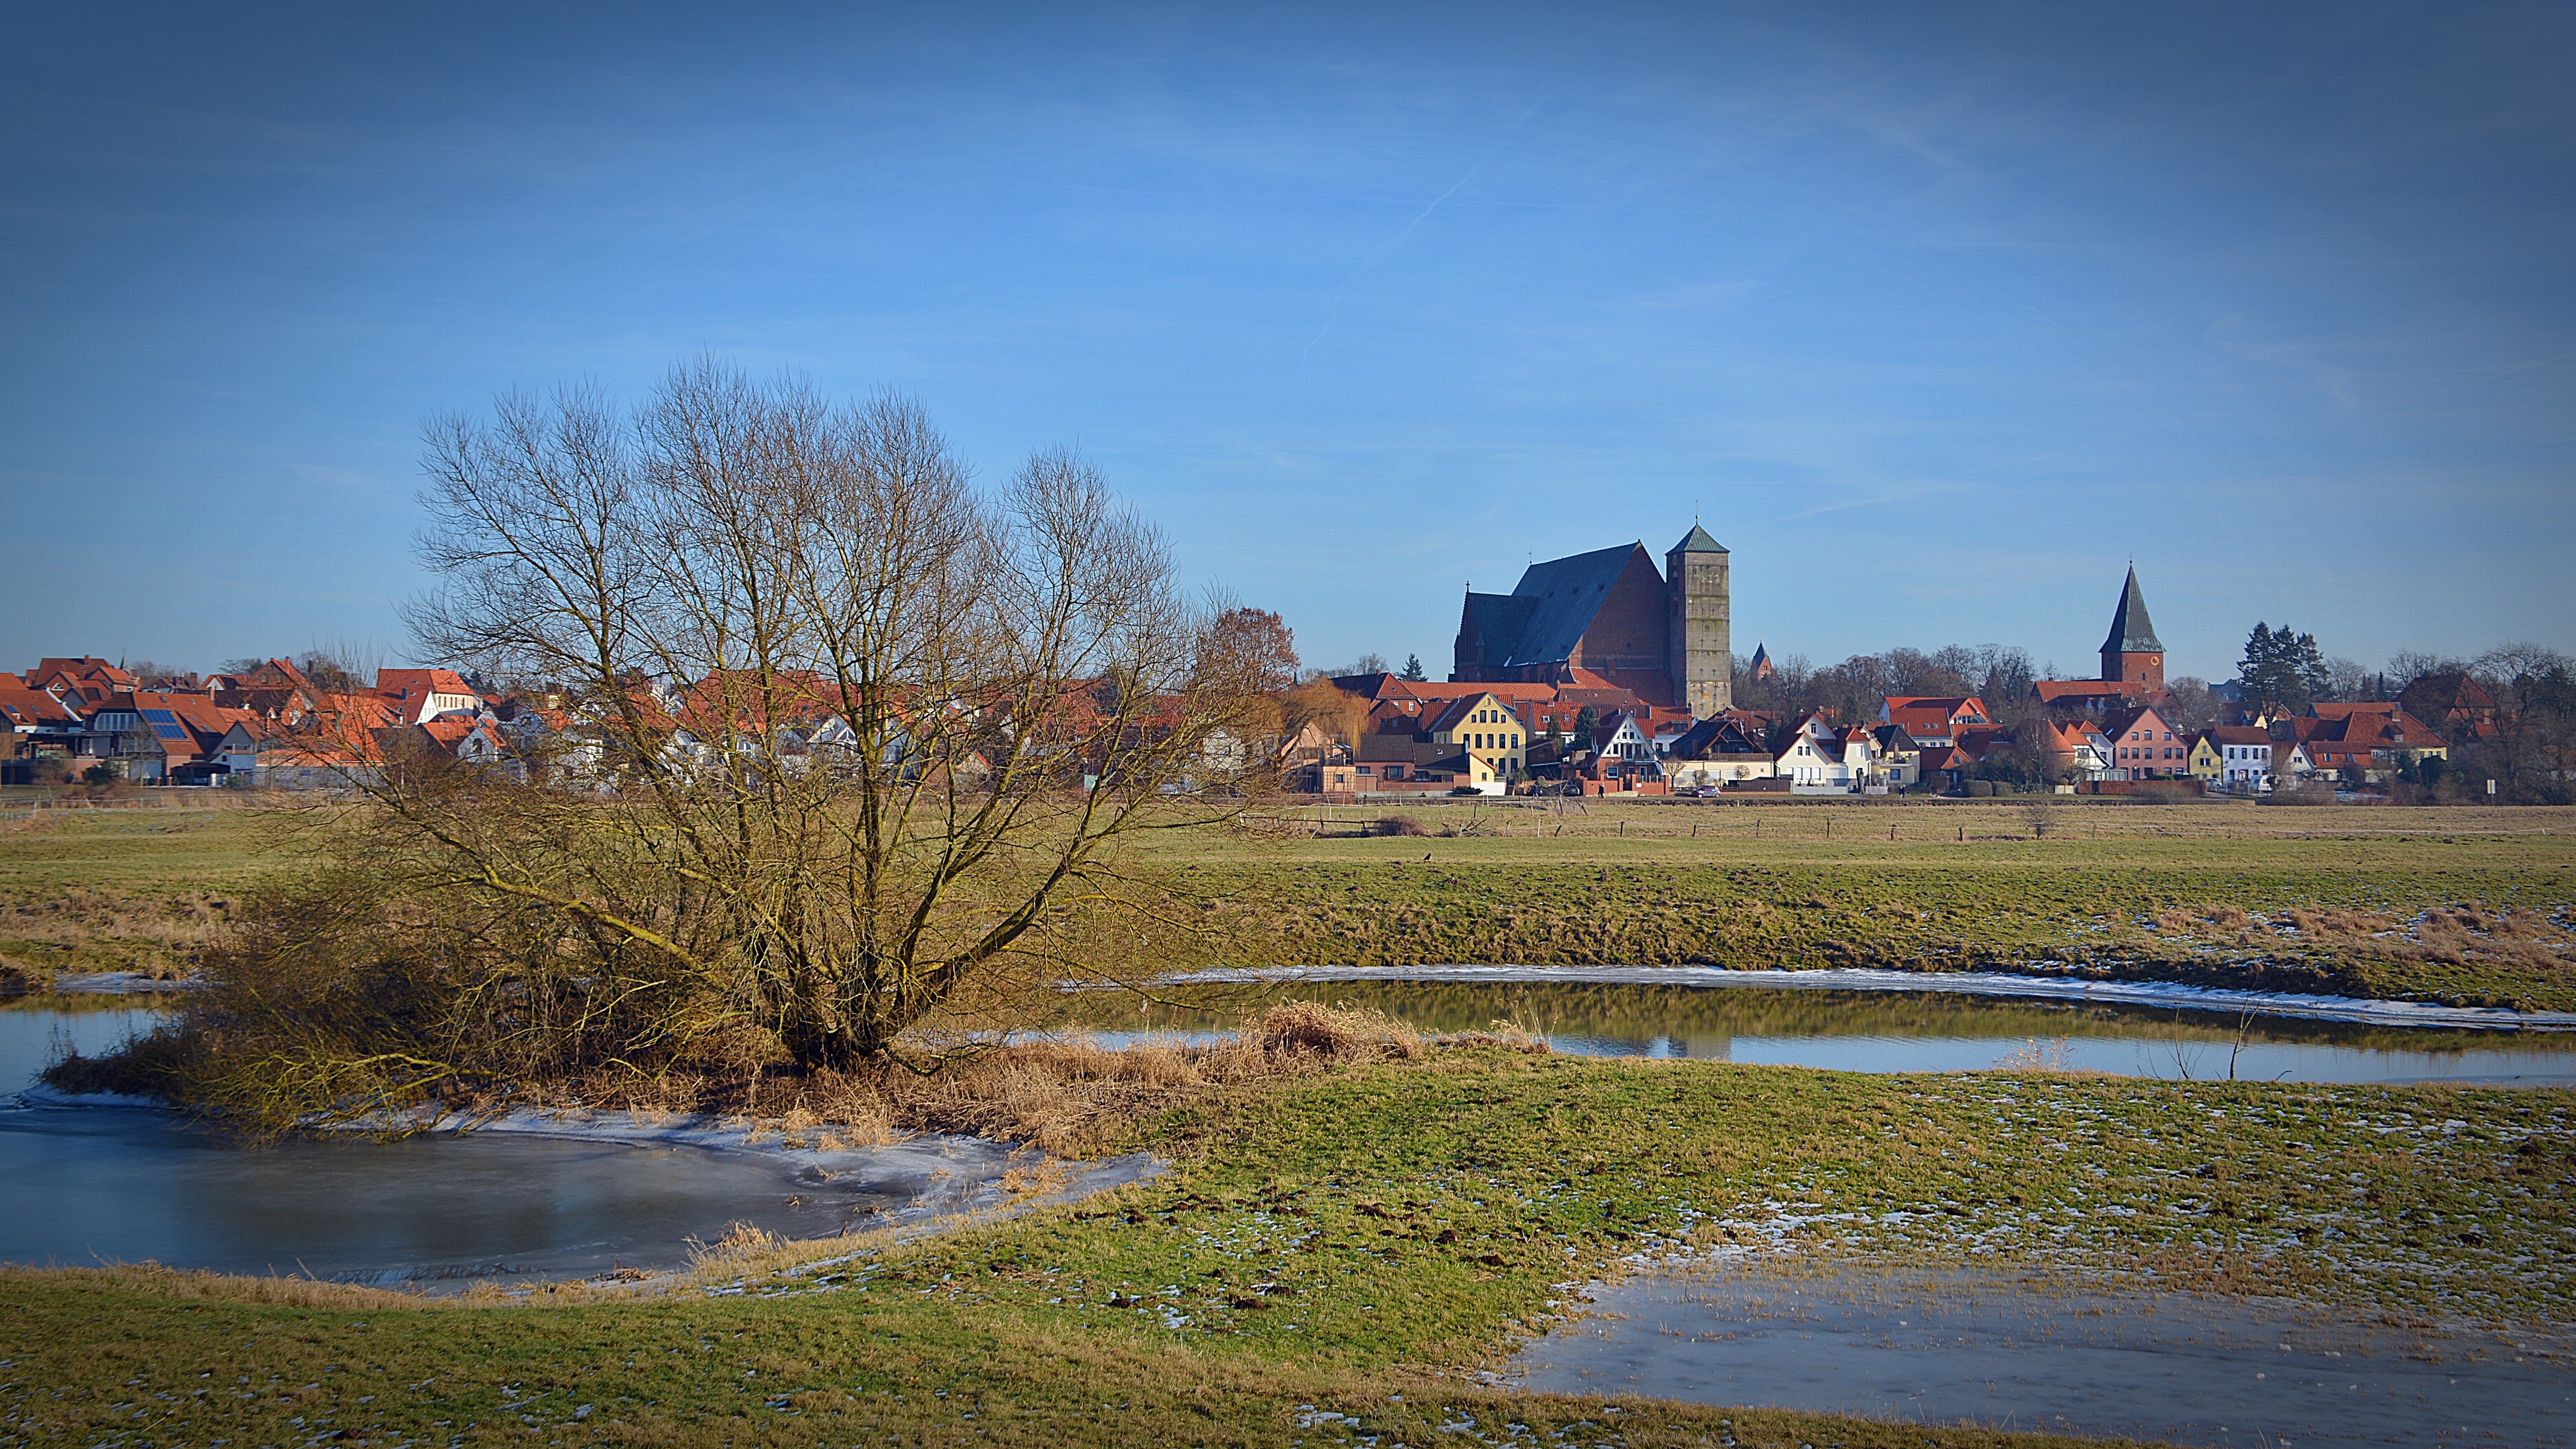
landscape, tree, nature, grass, horizon, cloud, sky, sunset, skyline, morning, hill, city, river, cityscape, panorama, dusk, evening, reflection, pasture, autumn, park, season, bank, all, rural area, river landscape, aerial photography, verden of all, human settlement, woody plant, verden dom